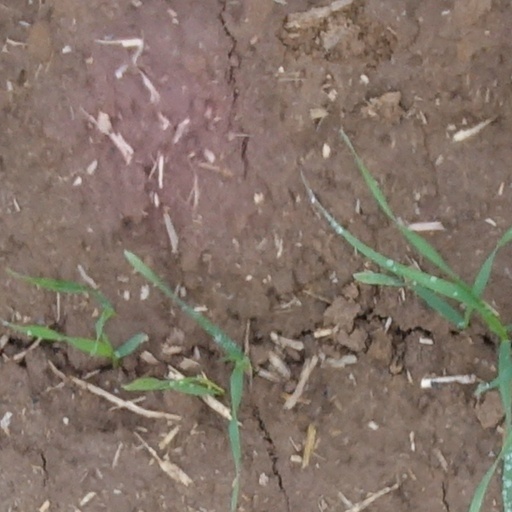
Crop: wheat